Dietrich Grönemeyer

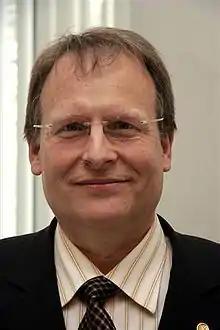
Dietrich Grönemeyer.

Dietrich H. W. Grönemeyer (born 12 November 1952) is a German professor of medicine and one of the inventors of Microtherapy. He grew up in Bochum with his two brothers. One of them, Herbert Grönemeyer, is a popular musician.